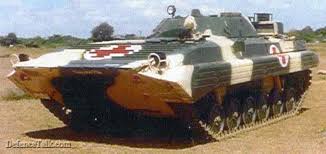
Label: BMP-2